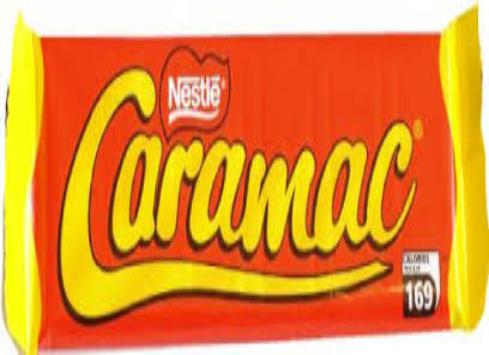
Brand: Caramac
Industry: Food